Coordinating Committee of Jewish Organizations in Belgium

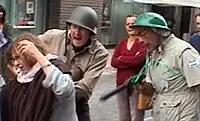
"Psychodrame Nakba" à Nivelles

On 24 May 2008, pro-Palestinian activists organized a performance theatre piece called "Psychodrame Nakba", meant to commemorate the 60th anniversary of the exodus of 725,000 Palestinian civilians from their homes by Israeli soldiers.